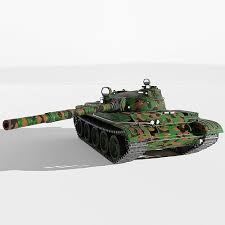
Label: T-62